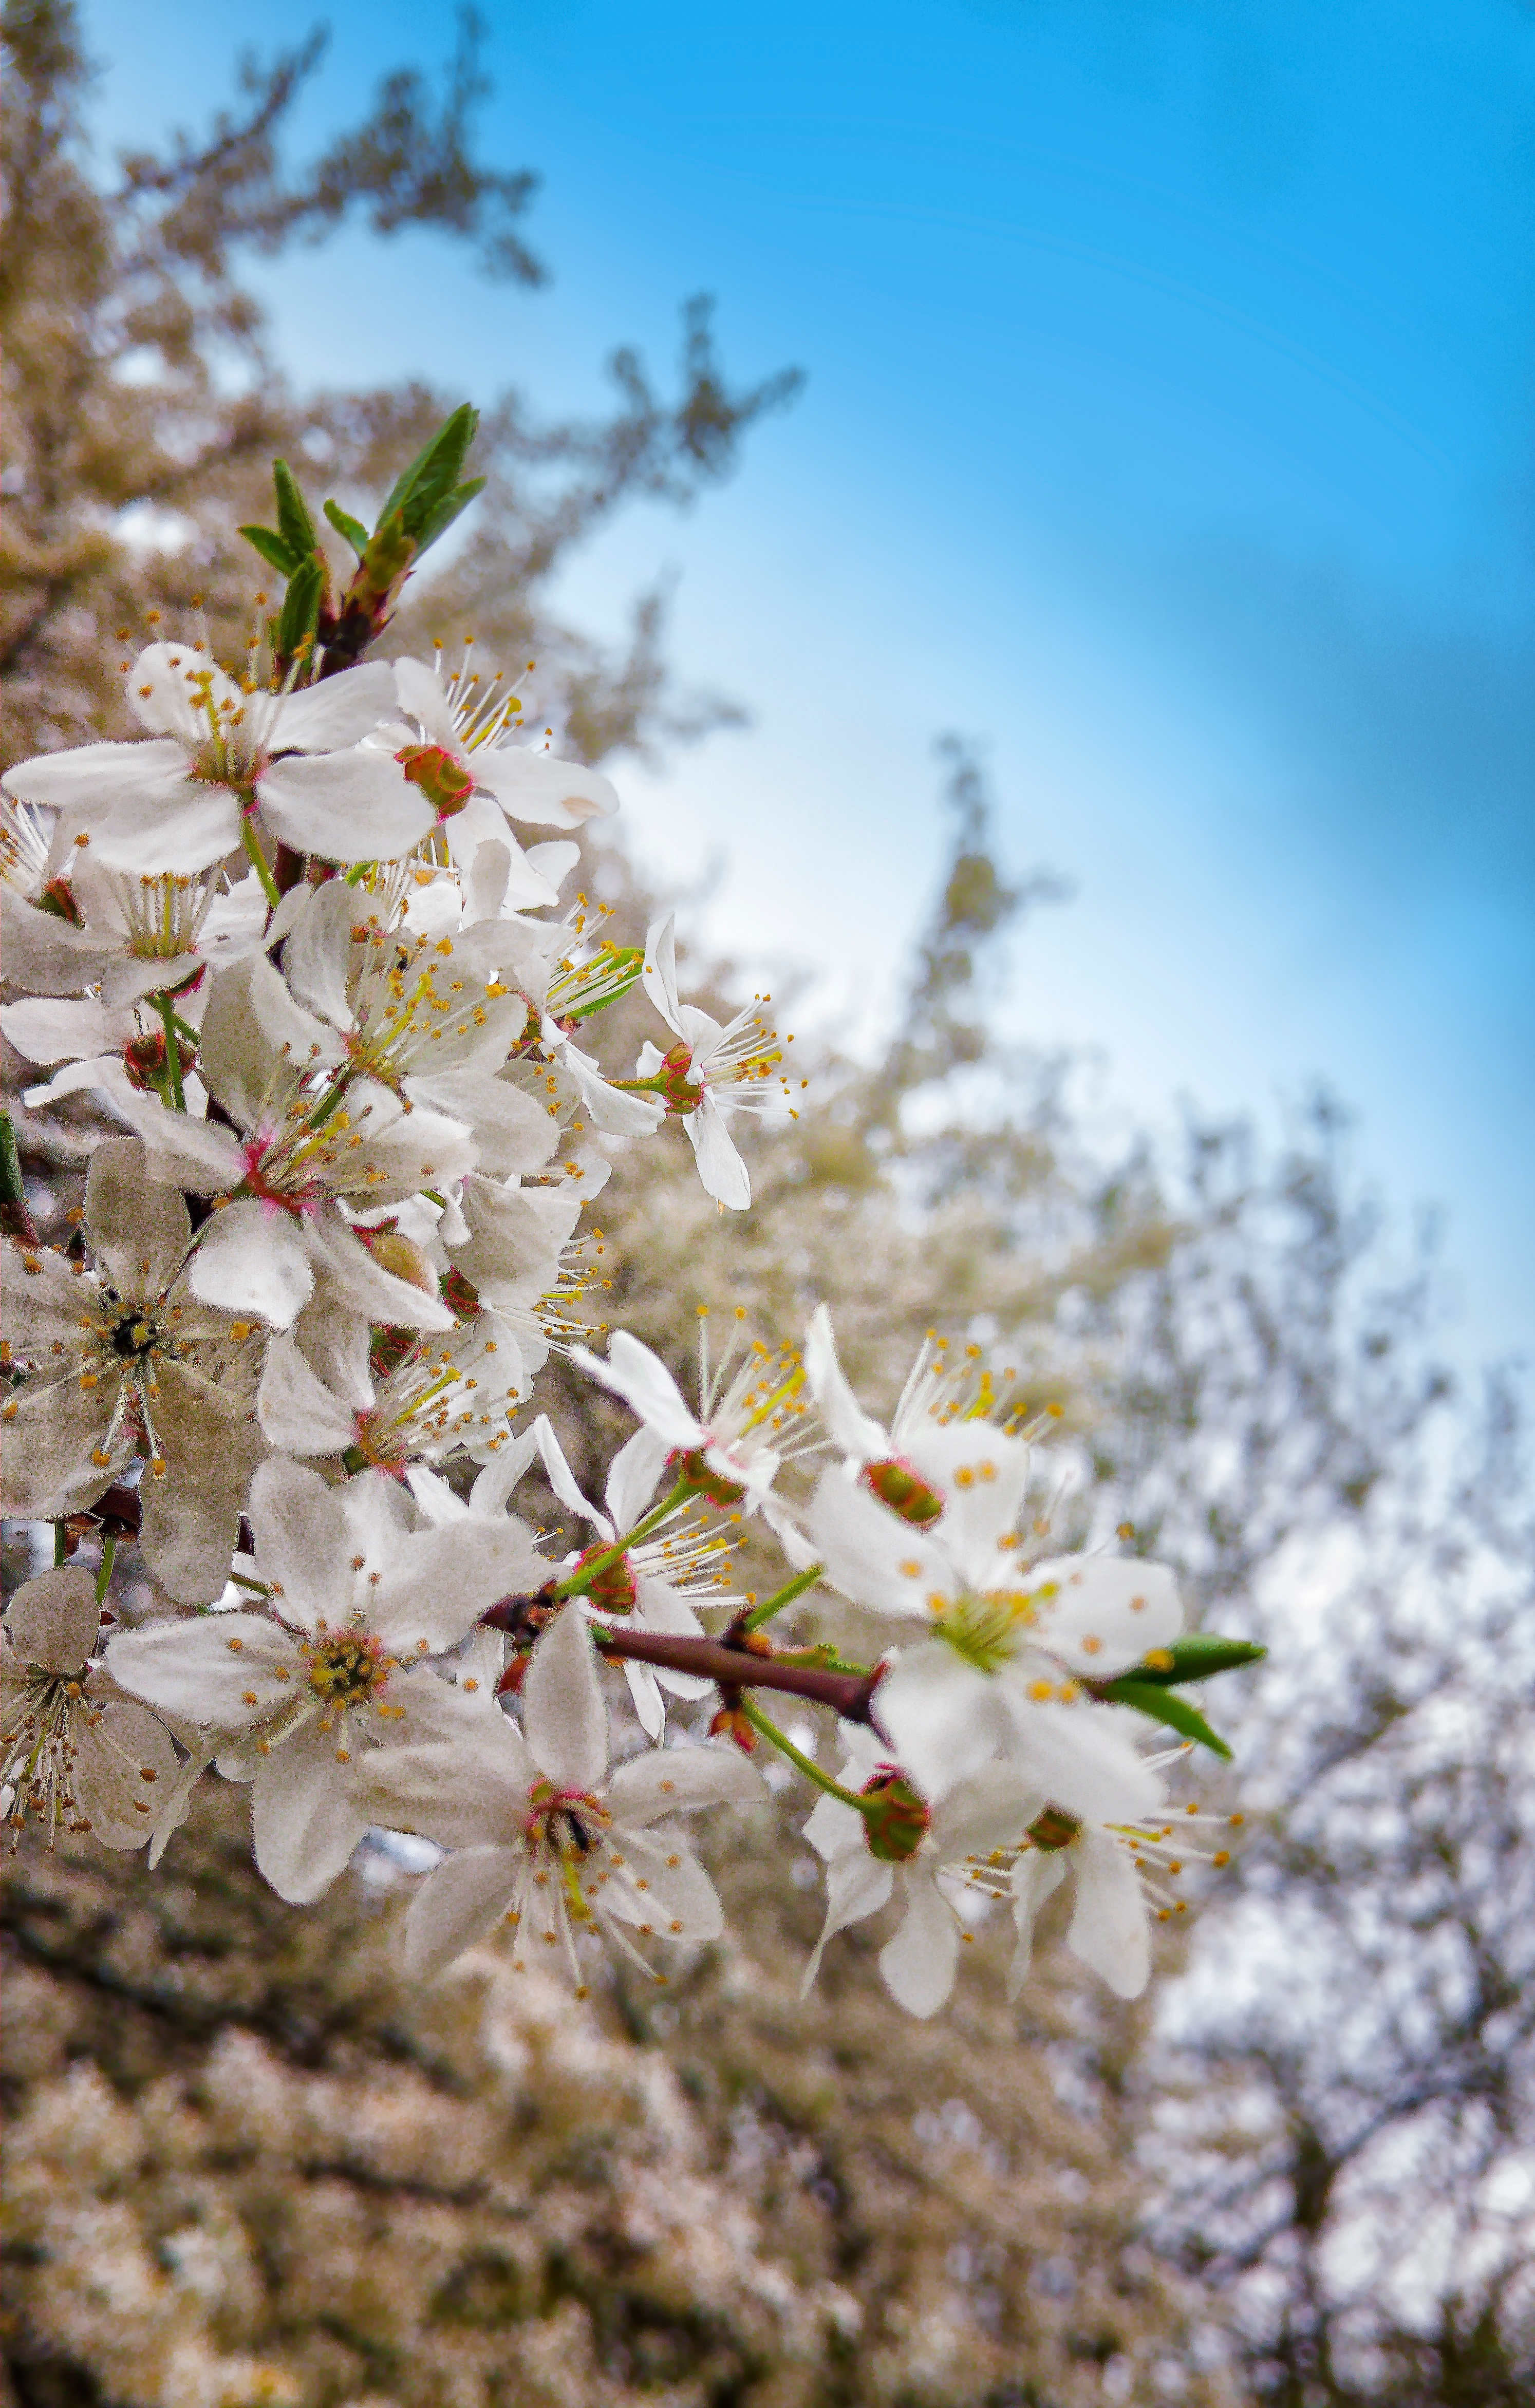
tree, nature, branch, blossom, plant, flower, food, spring, produce, flora, season, cherry blossom, flowers, blooms, macro photography, the delicacy